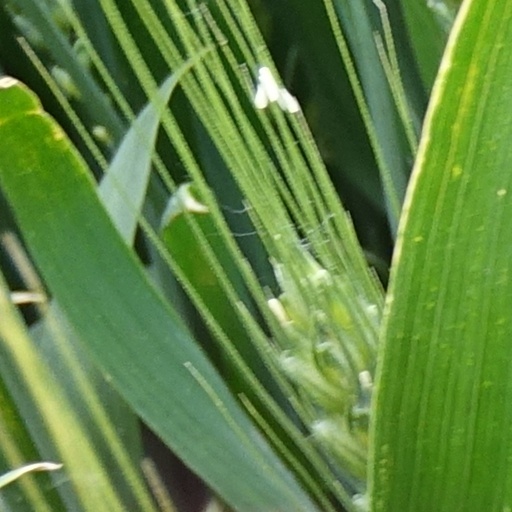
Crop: wheat